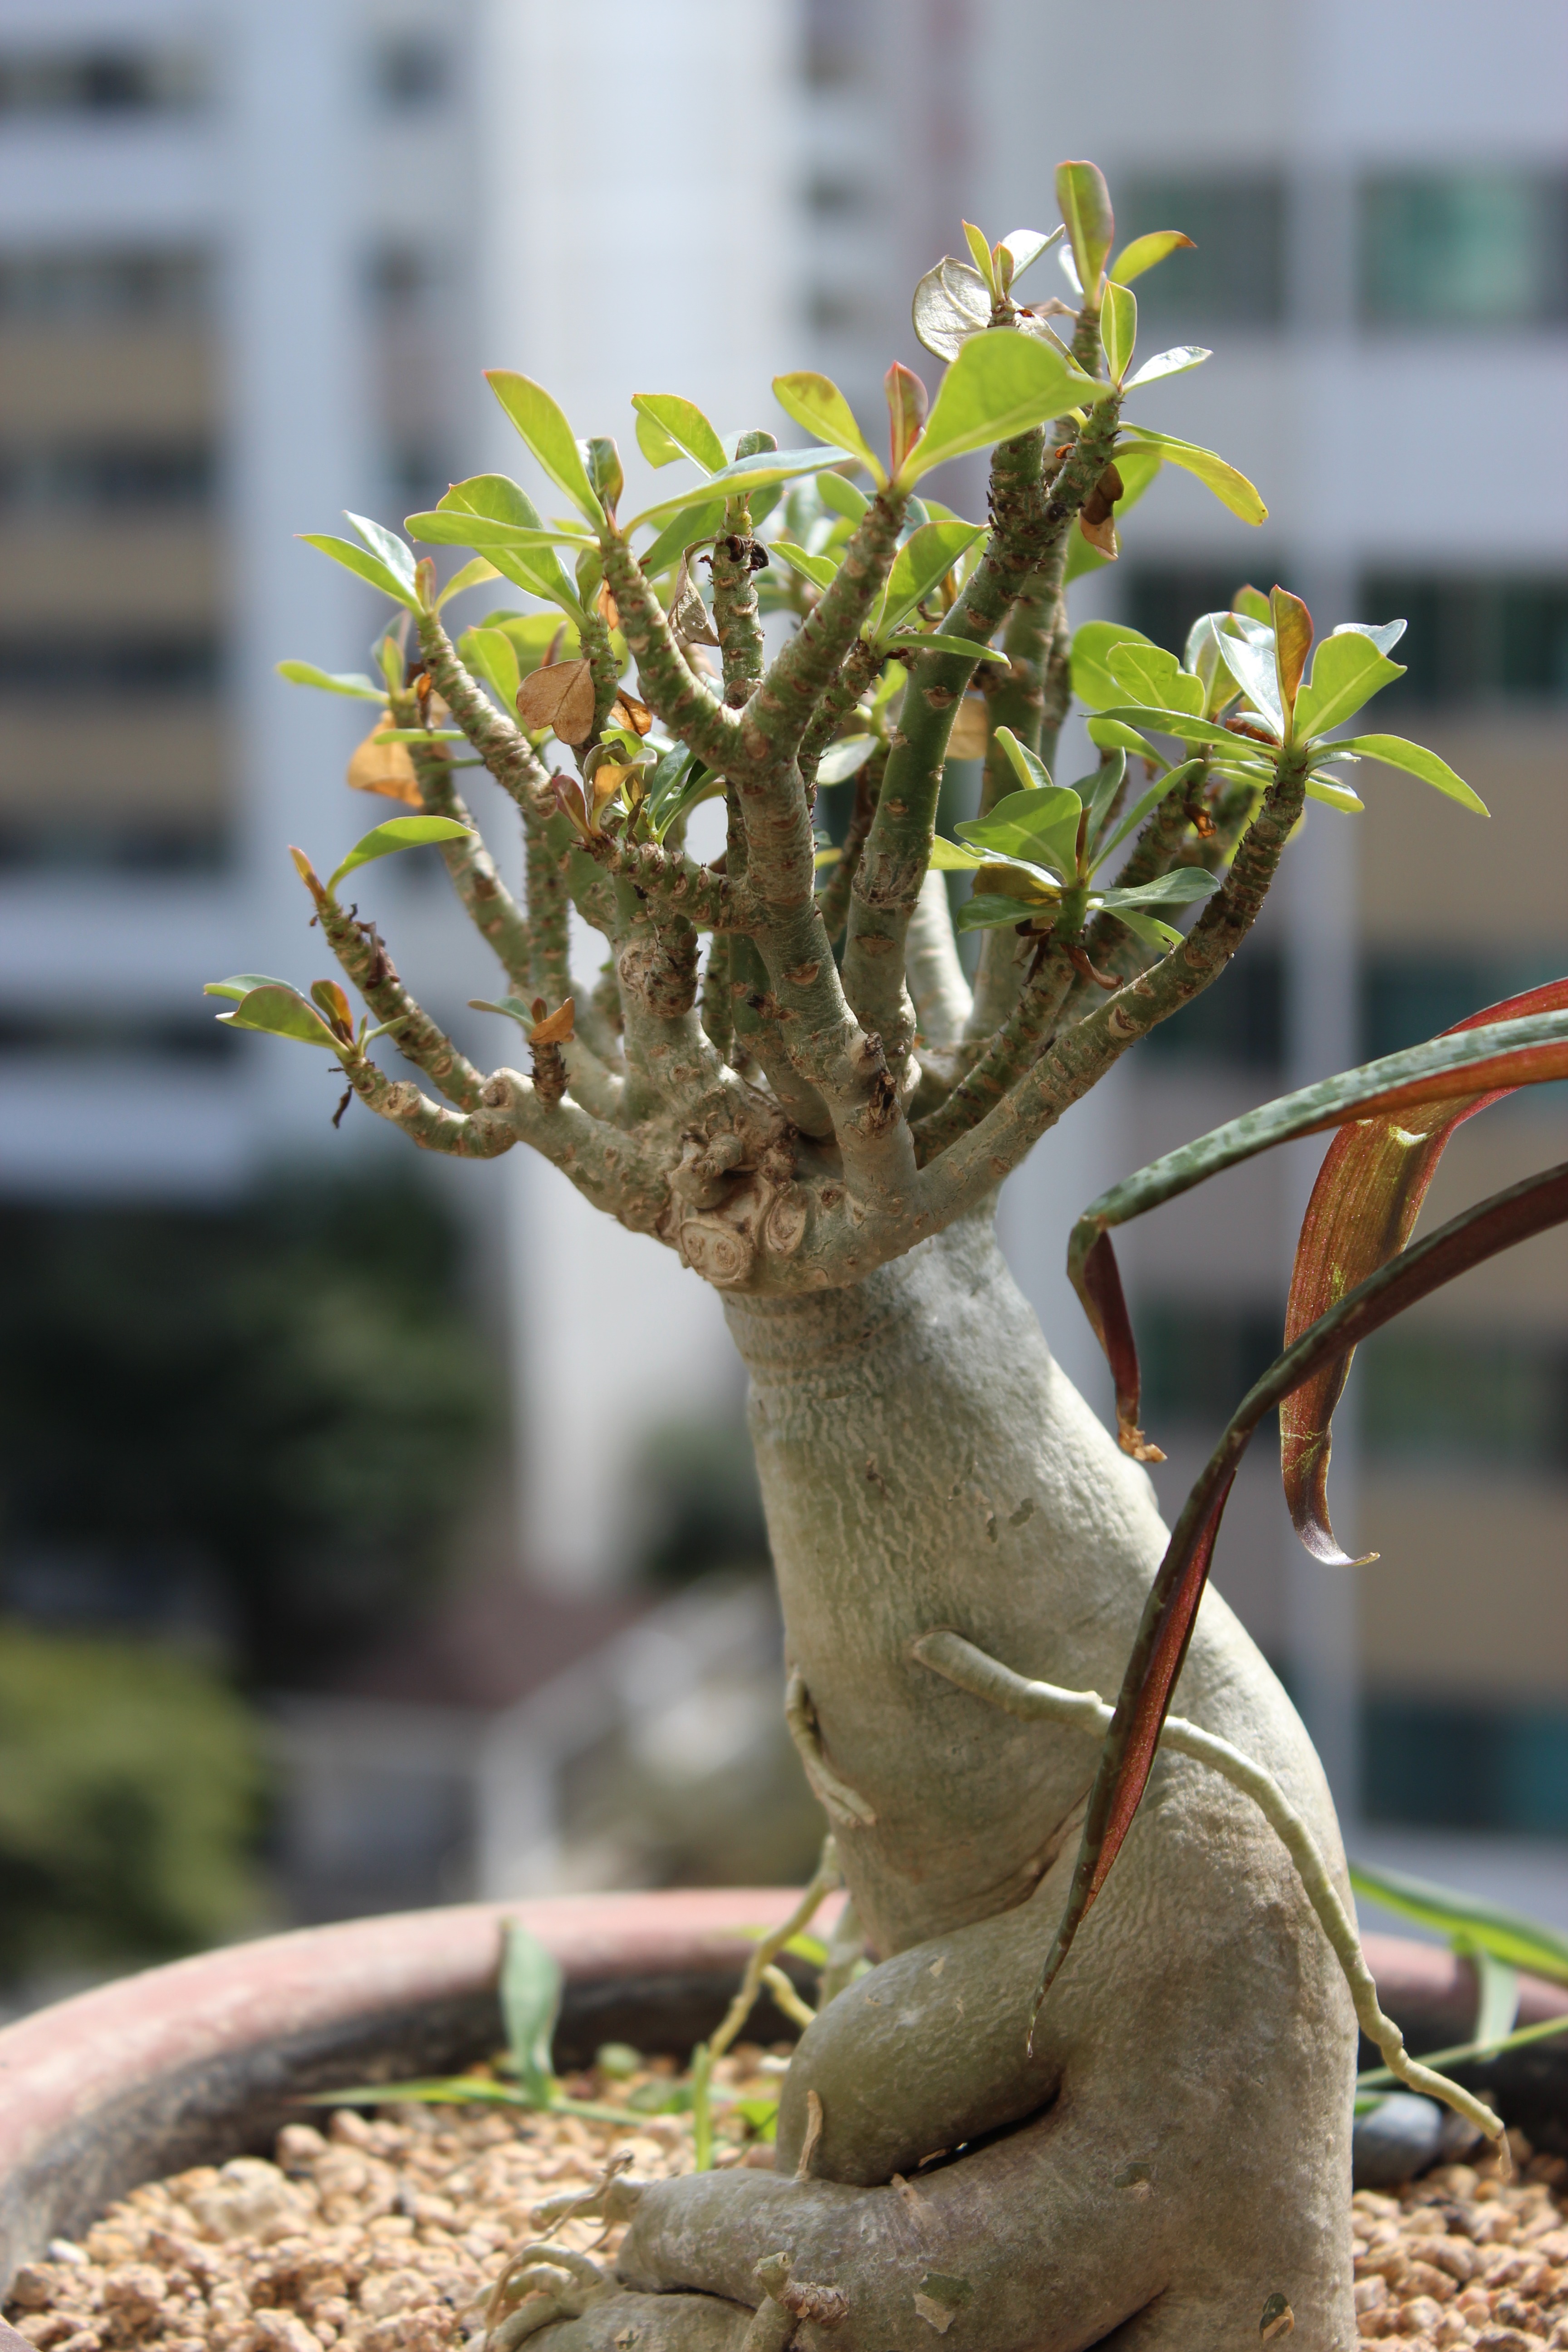
tree, branch, plant, flower, botany, garden, flora, potted plant, plants, houseplant, apartments, veranda, shrub, bonsai, woody plant, ginseng benjamin